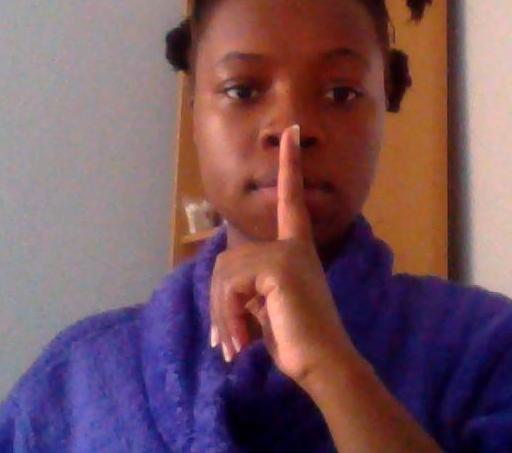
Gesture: mute